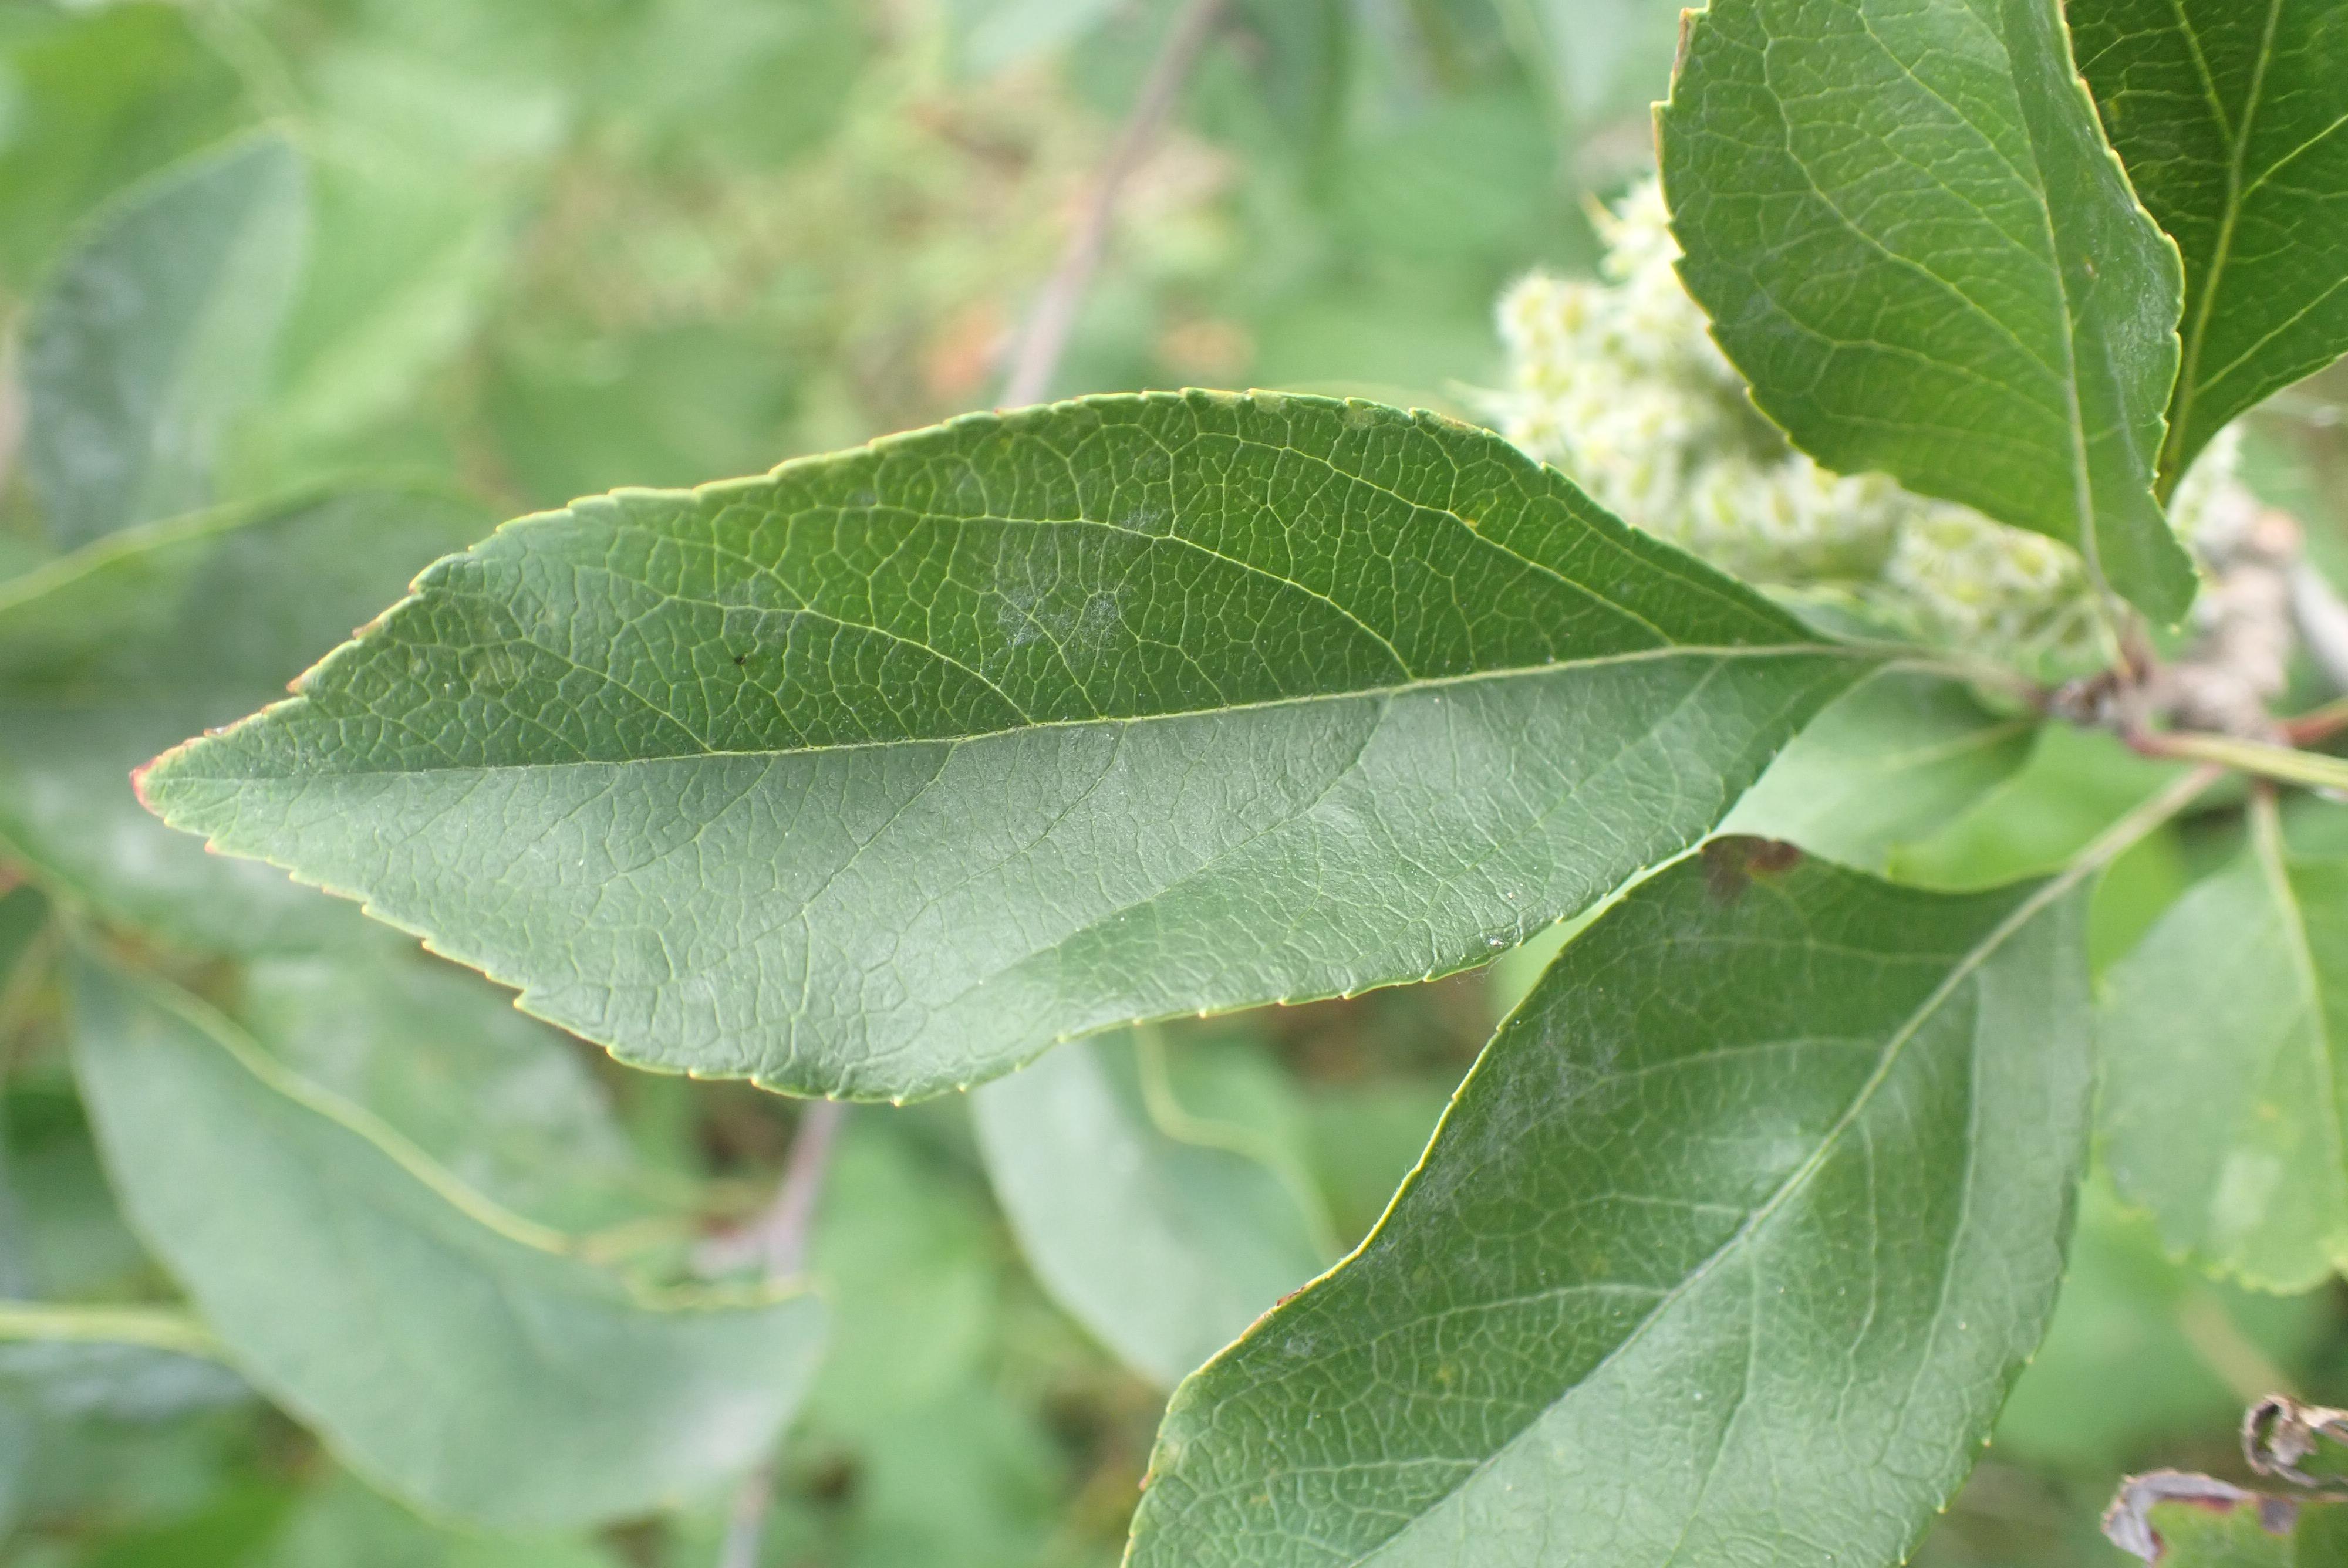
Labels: powdery_mildew